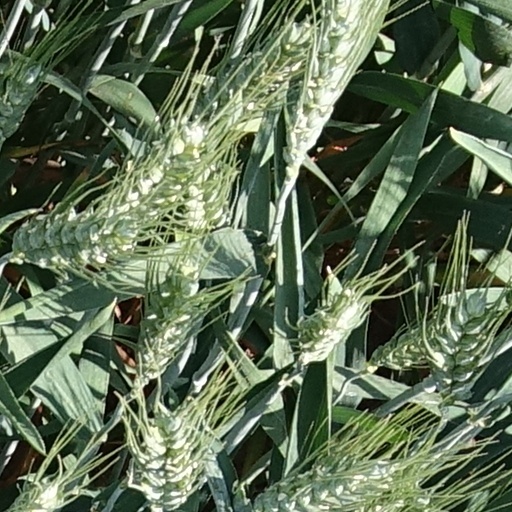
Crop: wheat